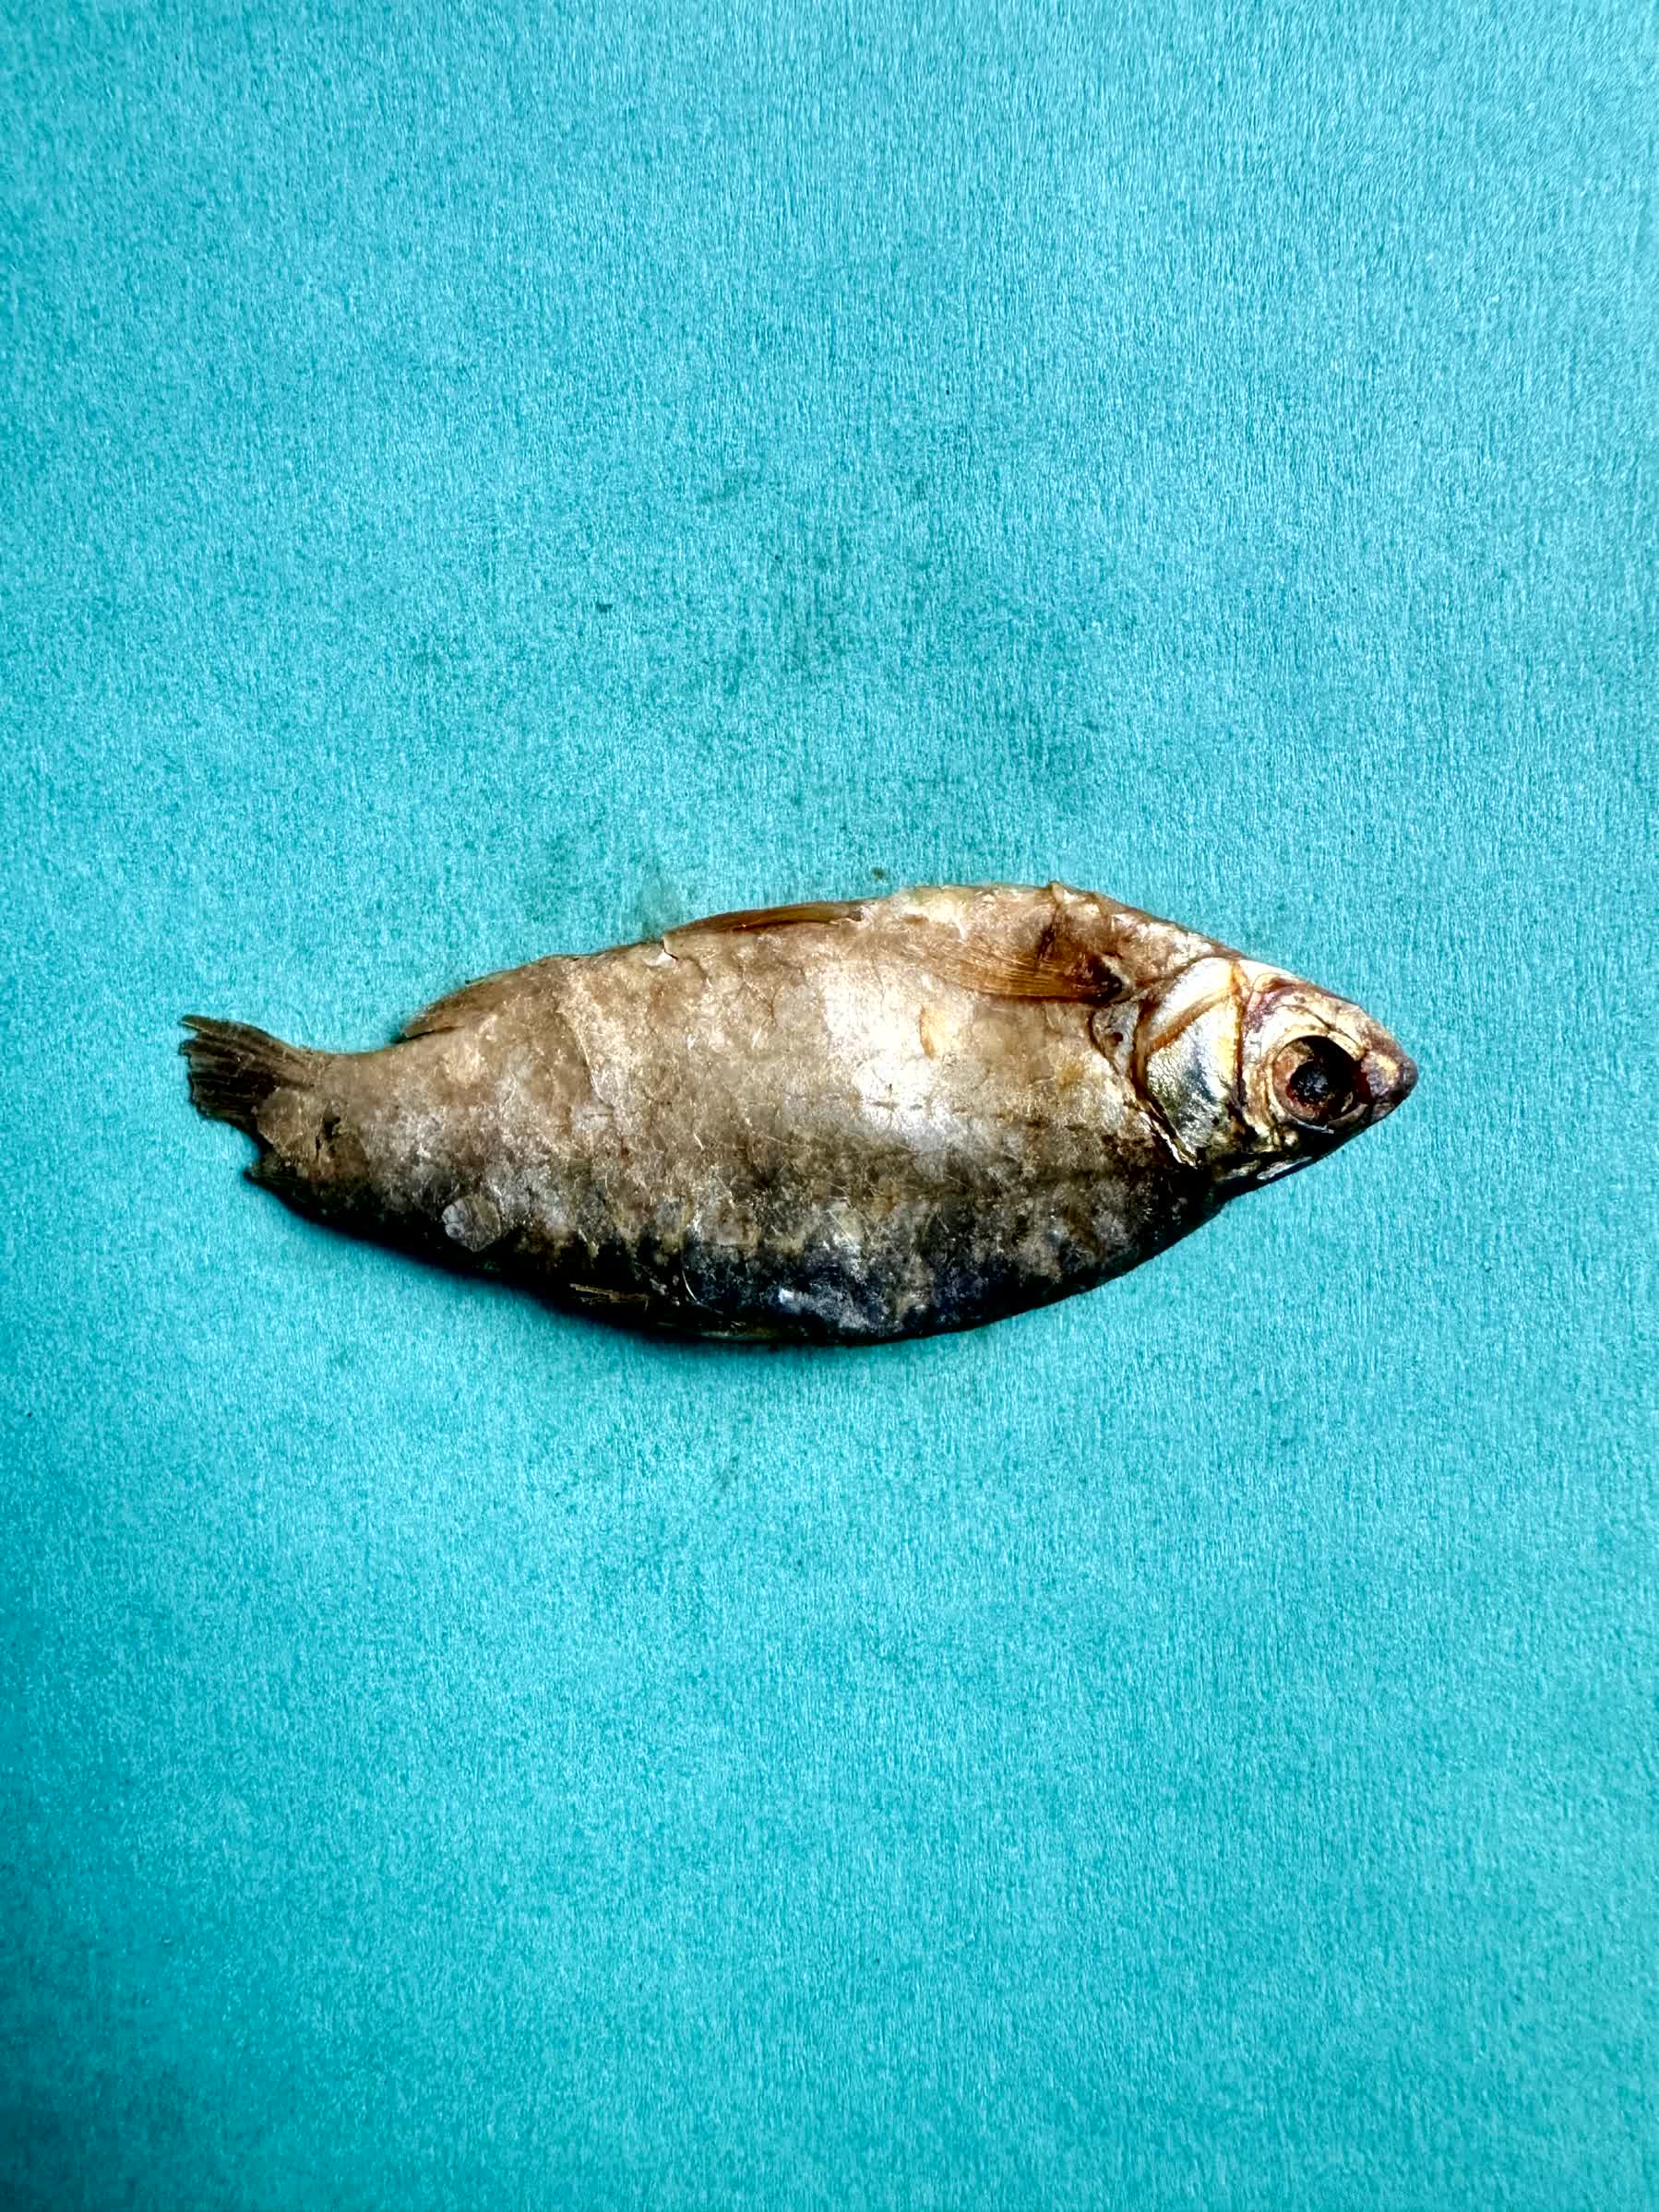
Species: puti chepa